Kilve

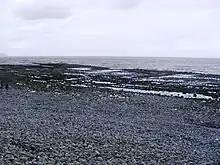
The wavecut beach

A path leads down from the chantry through fields now used as a car-park to the beach which William Wordsworth, the Romantic poet, who lived for a brief period with his sister Dorothy at Alfoxton House, described as "Kilve's delightful shore". The beach is on the West Somerset Coast Path.